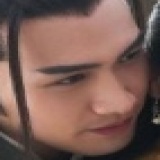
diễn viên Trương Bân Bân